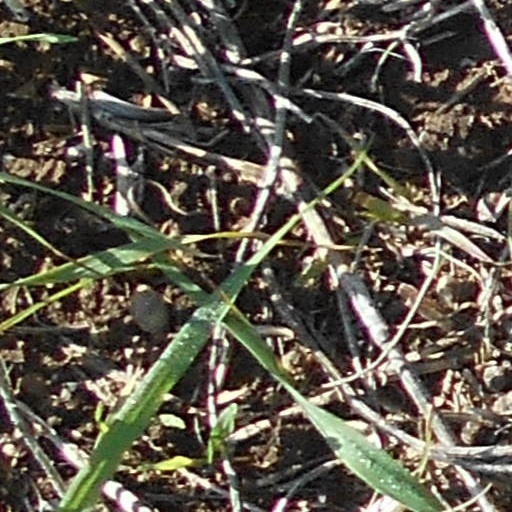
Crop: wheat